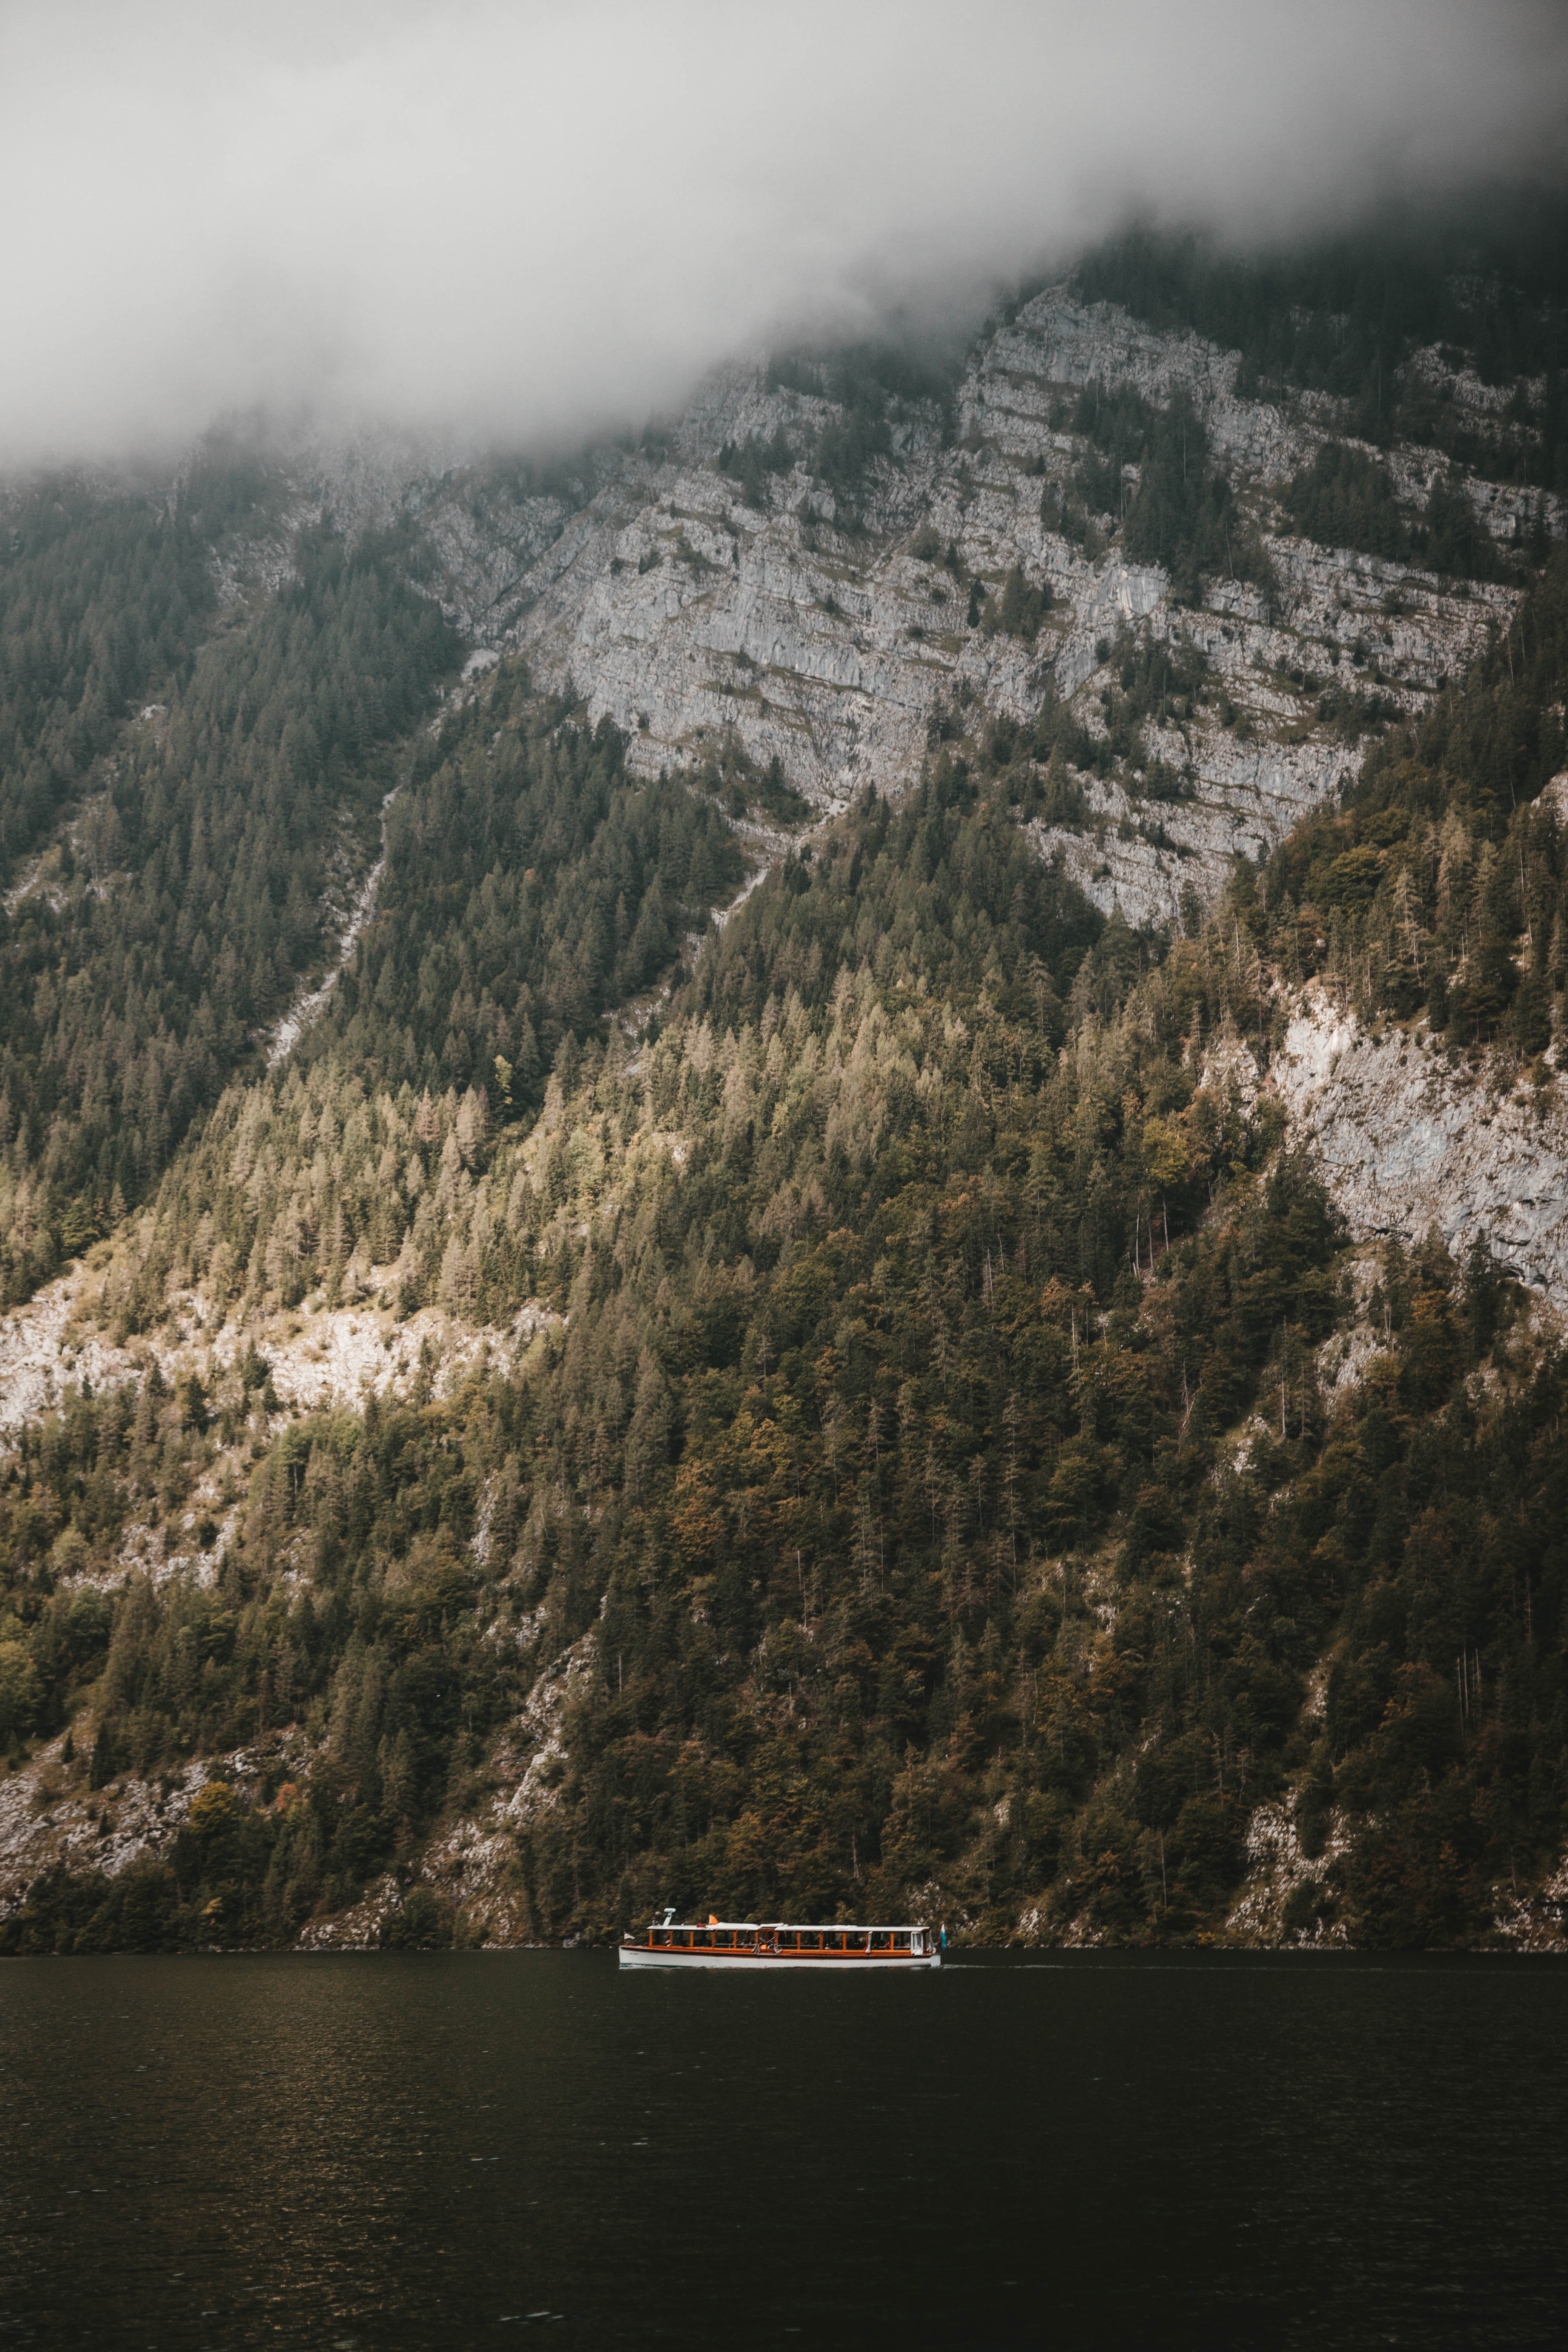
nature, wilderness, mountain, highland, water, lake, sky, tree, fjord, loch, cloud, mountain range, terrain, hill station, national park, fell, river, landscape, mount scenery, sound, reservoir, escarpment, glacial landform, hill, cliff, winter, coast, inlet